Chowchilla, California

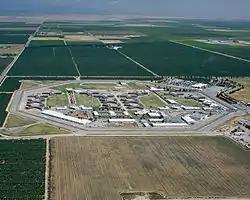
Central California Women's Facility

Chowchilla is a city in Madera County, California, United States. The city's population was 19,039 at the 2020 census. Chowchilla is located northwest of Madera, at an elevation of .